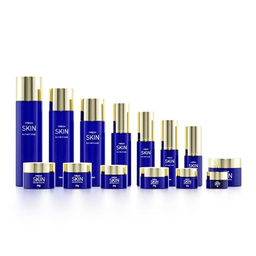
Label: glass